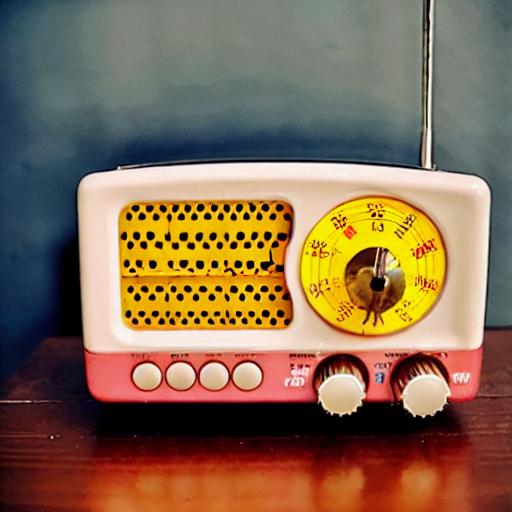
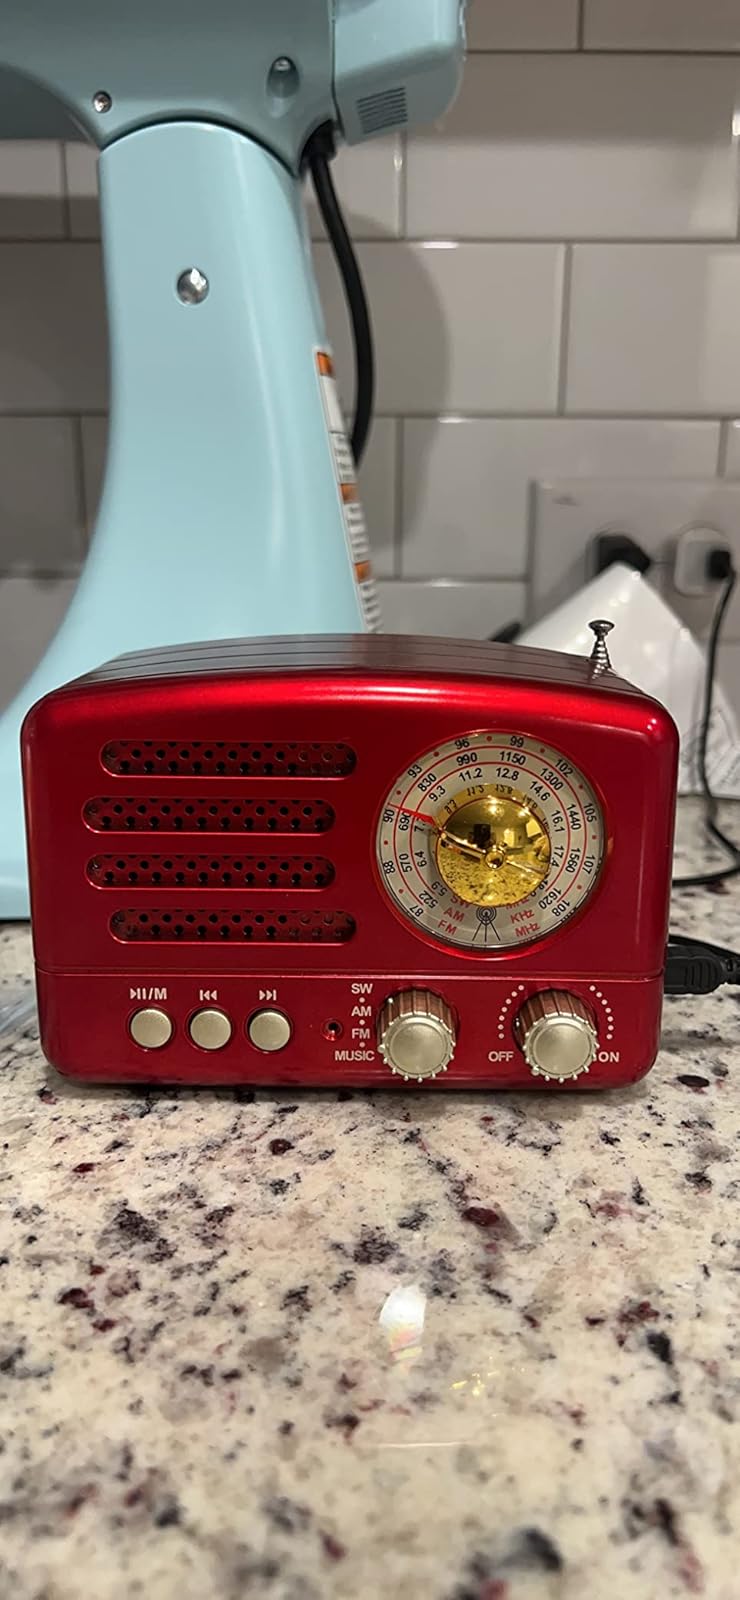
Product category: radio
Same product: no